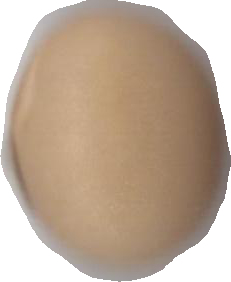
Variety: Anjasmoro